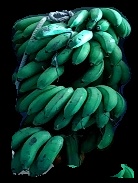
Variety: rasbale
Grade: grade2